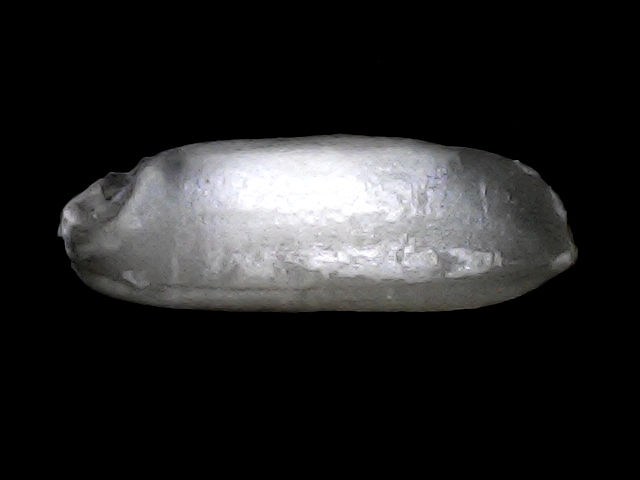
Rice variety: BRRI74